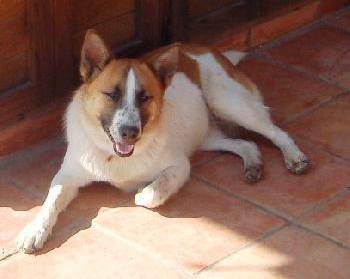
Label: dog